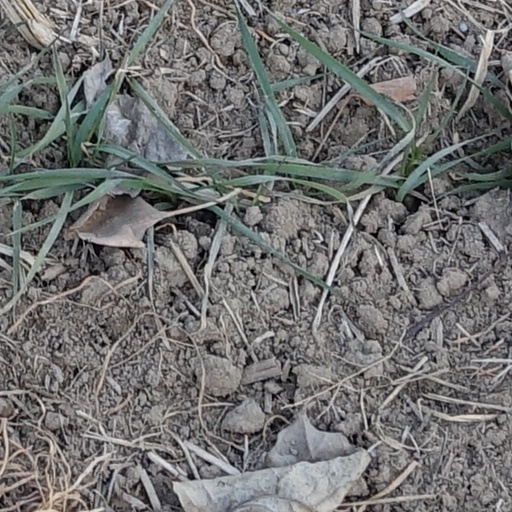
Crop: wheat